Question: Please indicate a possible affordance area of the drag_suitcase that can be used for holding
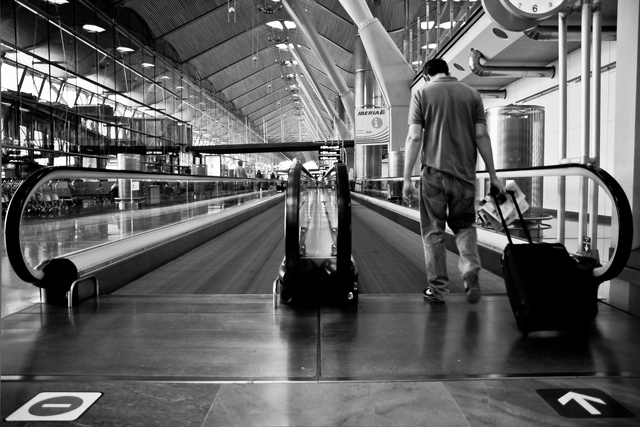
Answer: [488.5, 181.5, 524.5, 215.5]